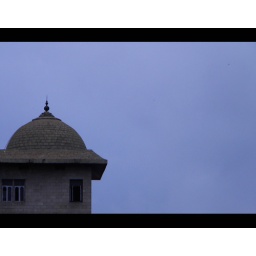
The post office building near Cubbon Park in Bangalore. Looks amazing with the dom style architecture